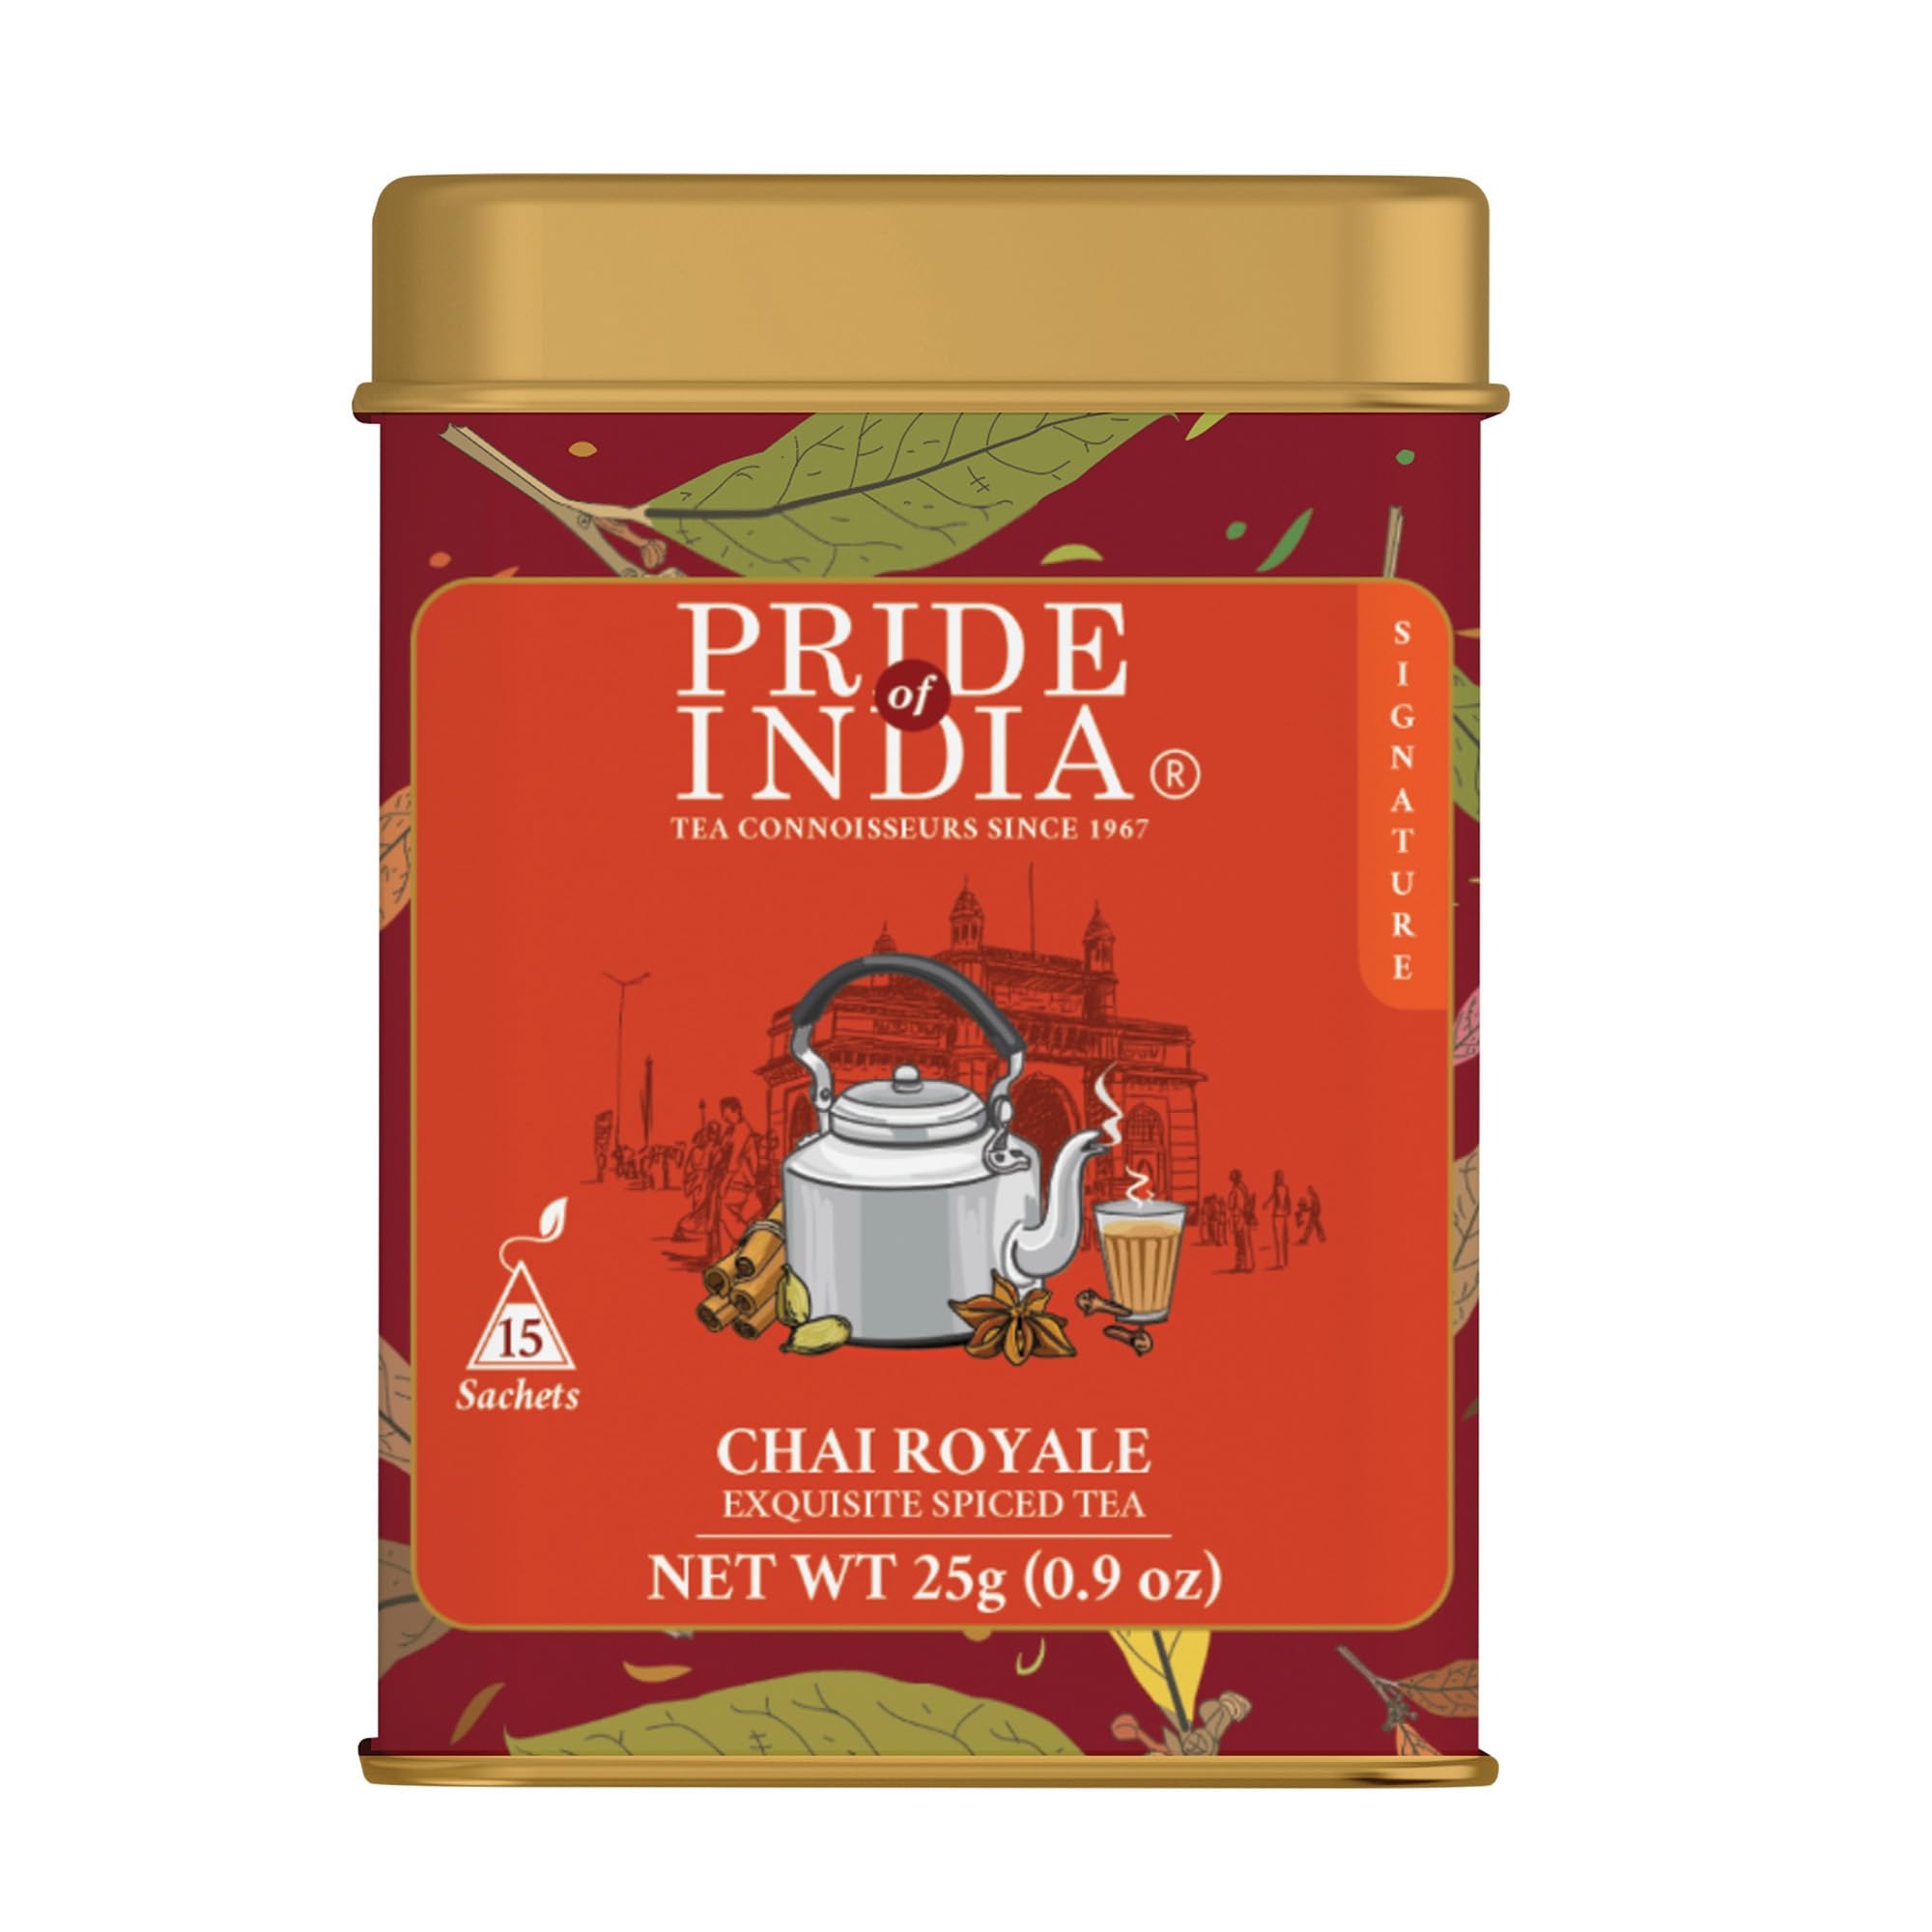
Item Name: Pride Of India Organic Indian Chai/Spice Tea, 25 Count (6-Pack)
Bullet Point 1: A Royal Spice Blend: Chai Royale blends the bold richness of premium black tea with the aromatic warmth of cinnamon, cardamom, clove, ginger, and black pepper, to energize the senses.
Bullet Point 2: A Bold and Invigorating Classic: Chai Royale offers a bold, warming flavor that captivates the senses with every sip. This traditional spiced tea is the perfect choice for those who appreciate rich, layered flavors
Bullet Point 3: A Tea for Every Moment: Chai Royale Tea is perfect for any occasion, whether you’re starting your day, taking a midday break, or winding down after a busy evening. Its comforting warmth makes it an ideal choice for creating cozy moments.
Bullet Point 4: The Perfect Pair: Chai Royale Tea pairs beautifully with a variety of snacks. Enjoy it alongside buttery biscuits, rich pastries, roasted nuts or a simple plate of cheese and crackers. This tea enhances any break into a moment of indulgence.
Bullet Point 5: Brew to Perfection: Our durable premium tea bags are designed for optimal flavor infusion. allowing the rich blend of spices and tea leaves to fully unfurl and fuse while it steeps. Let nothing stand between you and your brew.
Product Description: Pride Of India brings the finest Indian tea that is Naturally cultivated on the fertile misty slopes of the Himalayas and carefully selected for its unique taste. Our ethically sourced single origin tea is hand picked, expertly blended, and sustainably packaged to nurture your health by providing essential nutrients in your diet. Our INDIAN SPICE MASALA CHAI combines the strength of the Assam Black Tea with the aroma of the most exotic Indian Spices like Black Pepper, Cinnamon, Cardamom, Clove, & Ginger. Its bold black tea flavor and a spicy zest gives it an invigorating fragrance with a refreshing sweetish-spicy touch. An expertly perfected cup of tea. Brewing Directions Bring water to a rolling boil and add into a cup. Add 1 tea bag for every 1 cup of hot water. Let the tea leaves steep for 4-5 minutes to get optimal flavor & strength. Add sweetener as per desire. Remove the tea bag and enjoy the tea. If using a Tea Pot, add 2-3 Tea Bags per 0.75 liter (24oz) of hot water. We highly recommend using our Tempered Glass or Gooseneck Steel Tea Pots.
Value: 150.0
Unit: Count

Price: 28.615